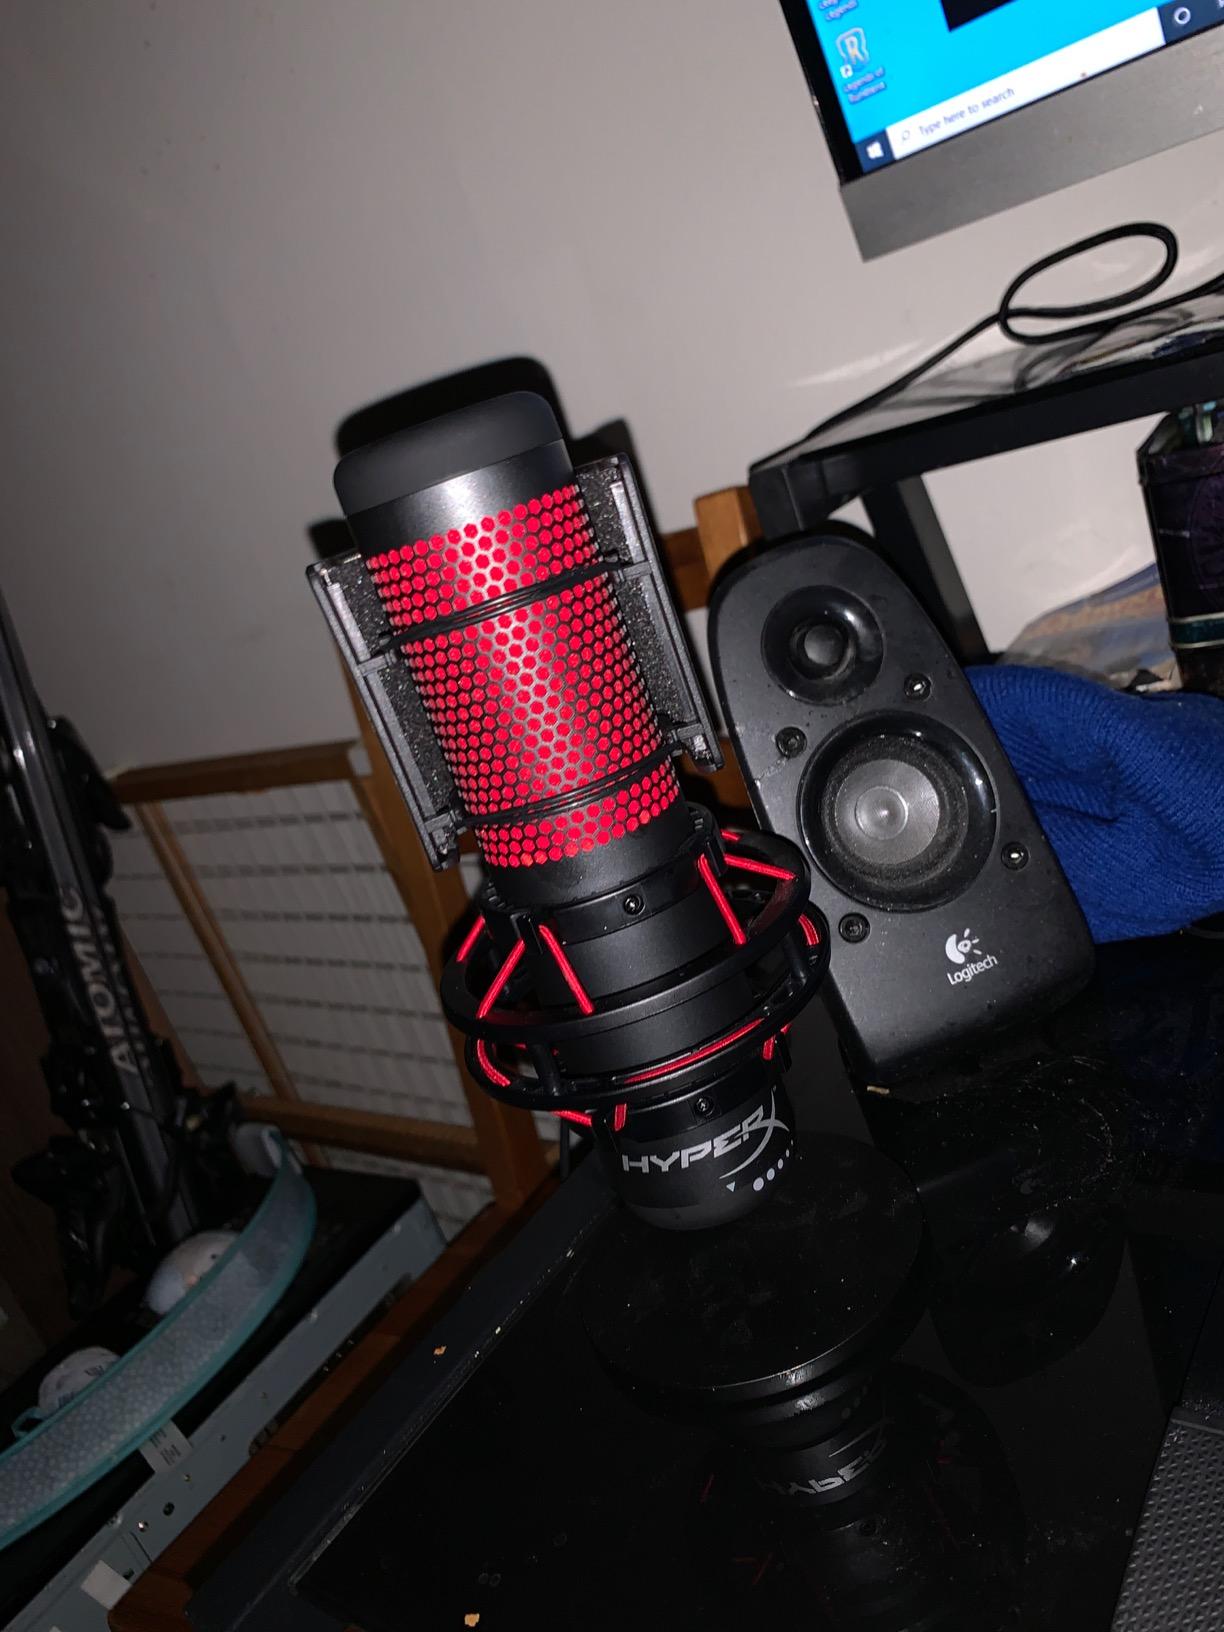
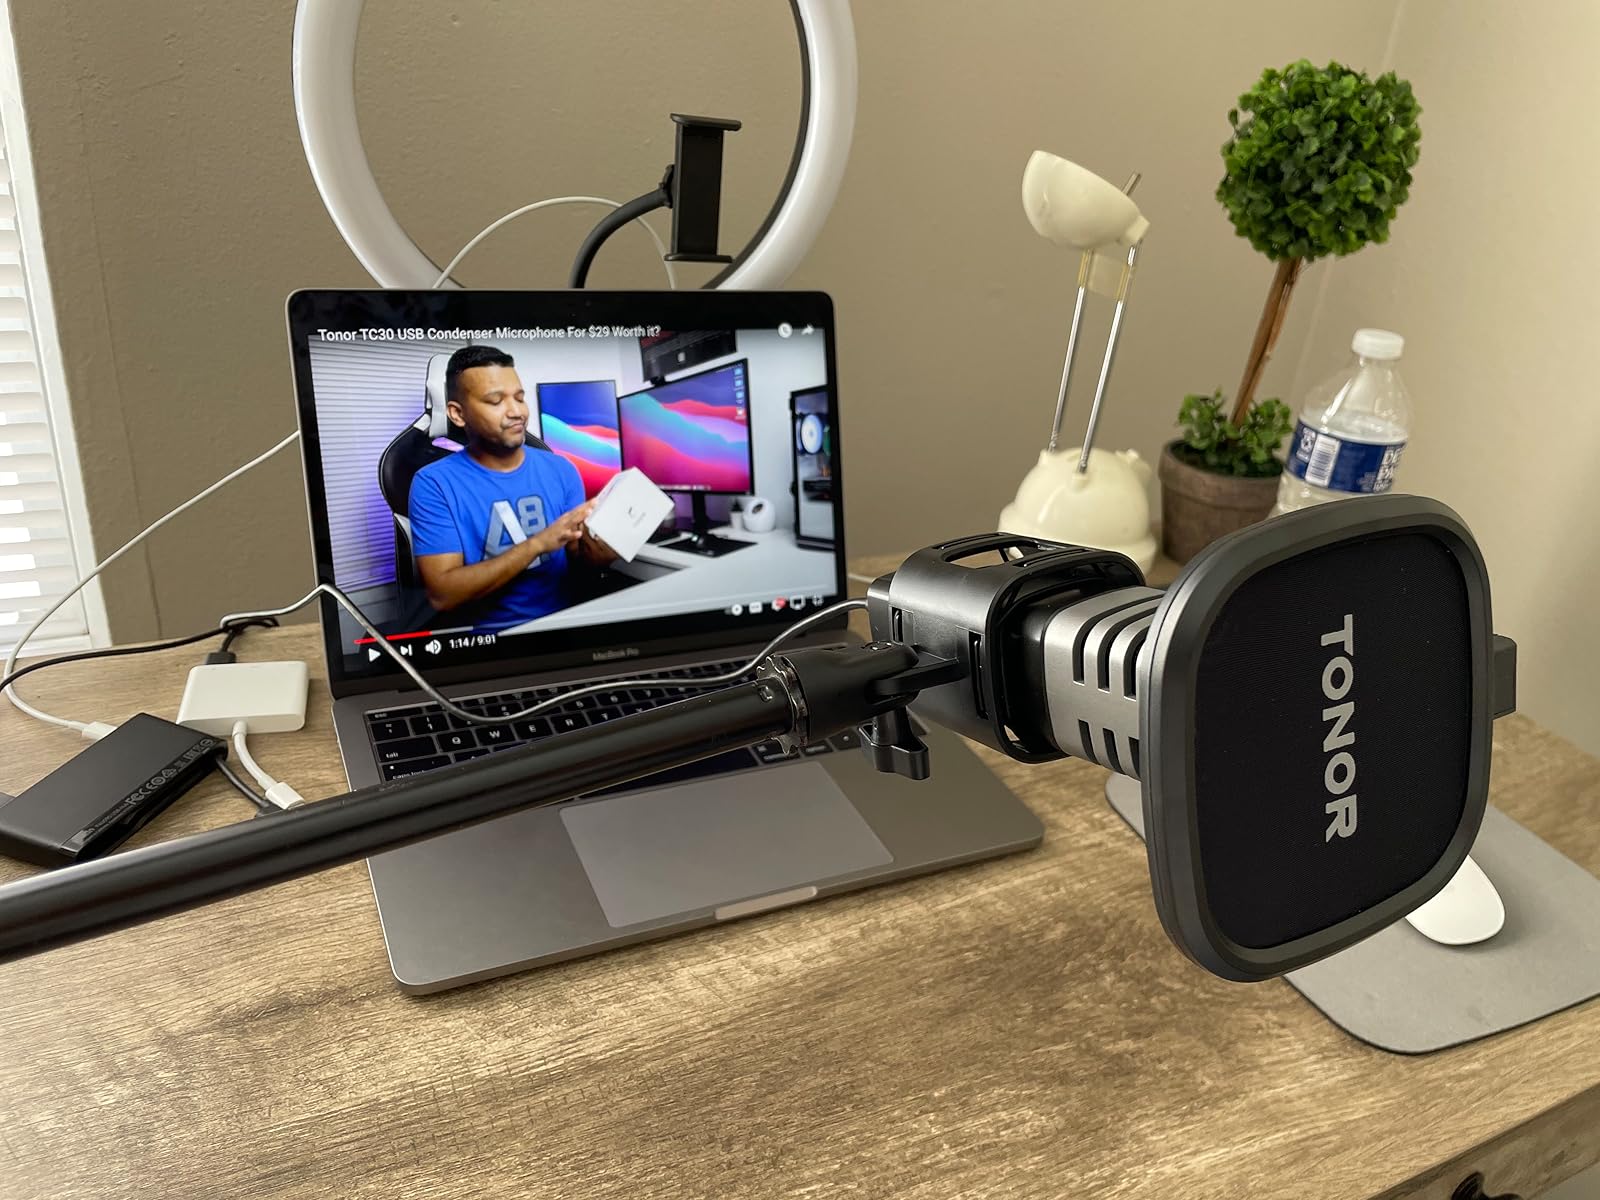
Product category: microphone
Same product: no